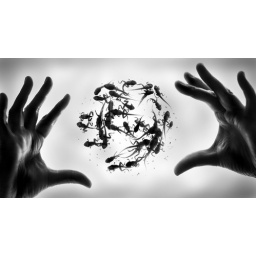
some of the mini frogs/tadpoles from our garden pond, in a glass bowl held by my mother :)